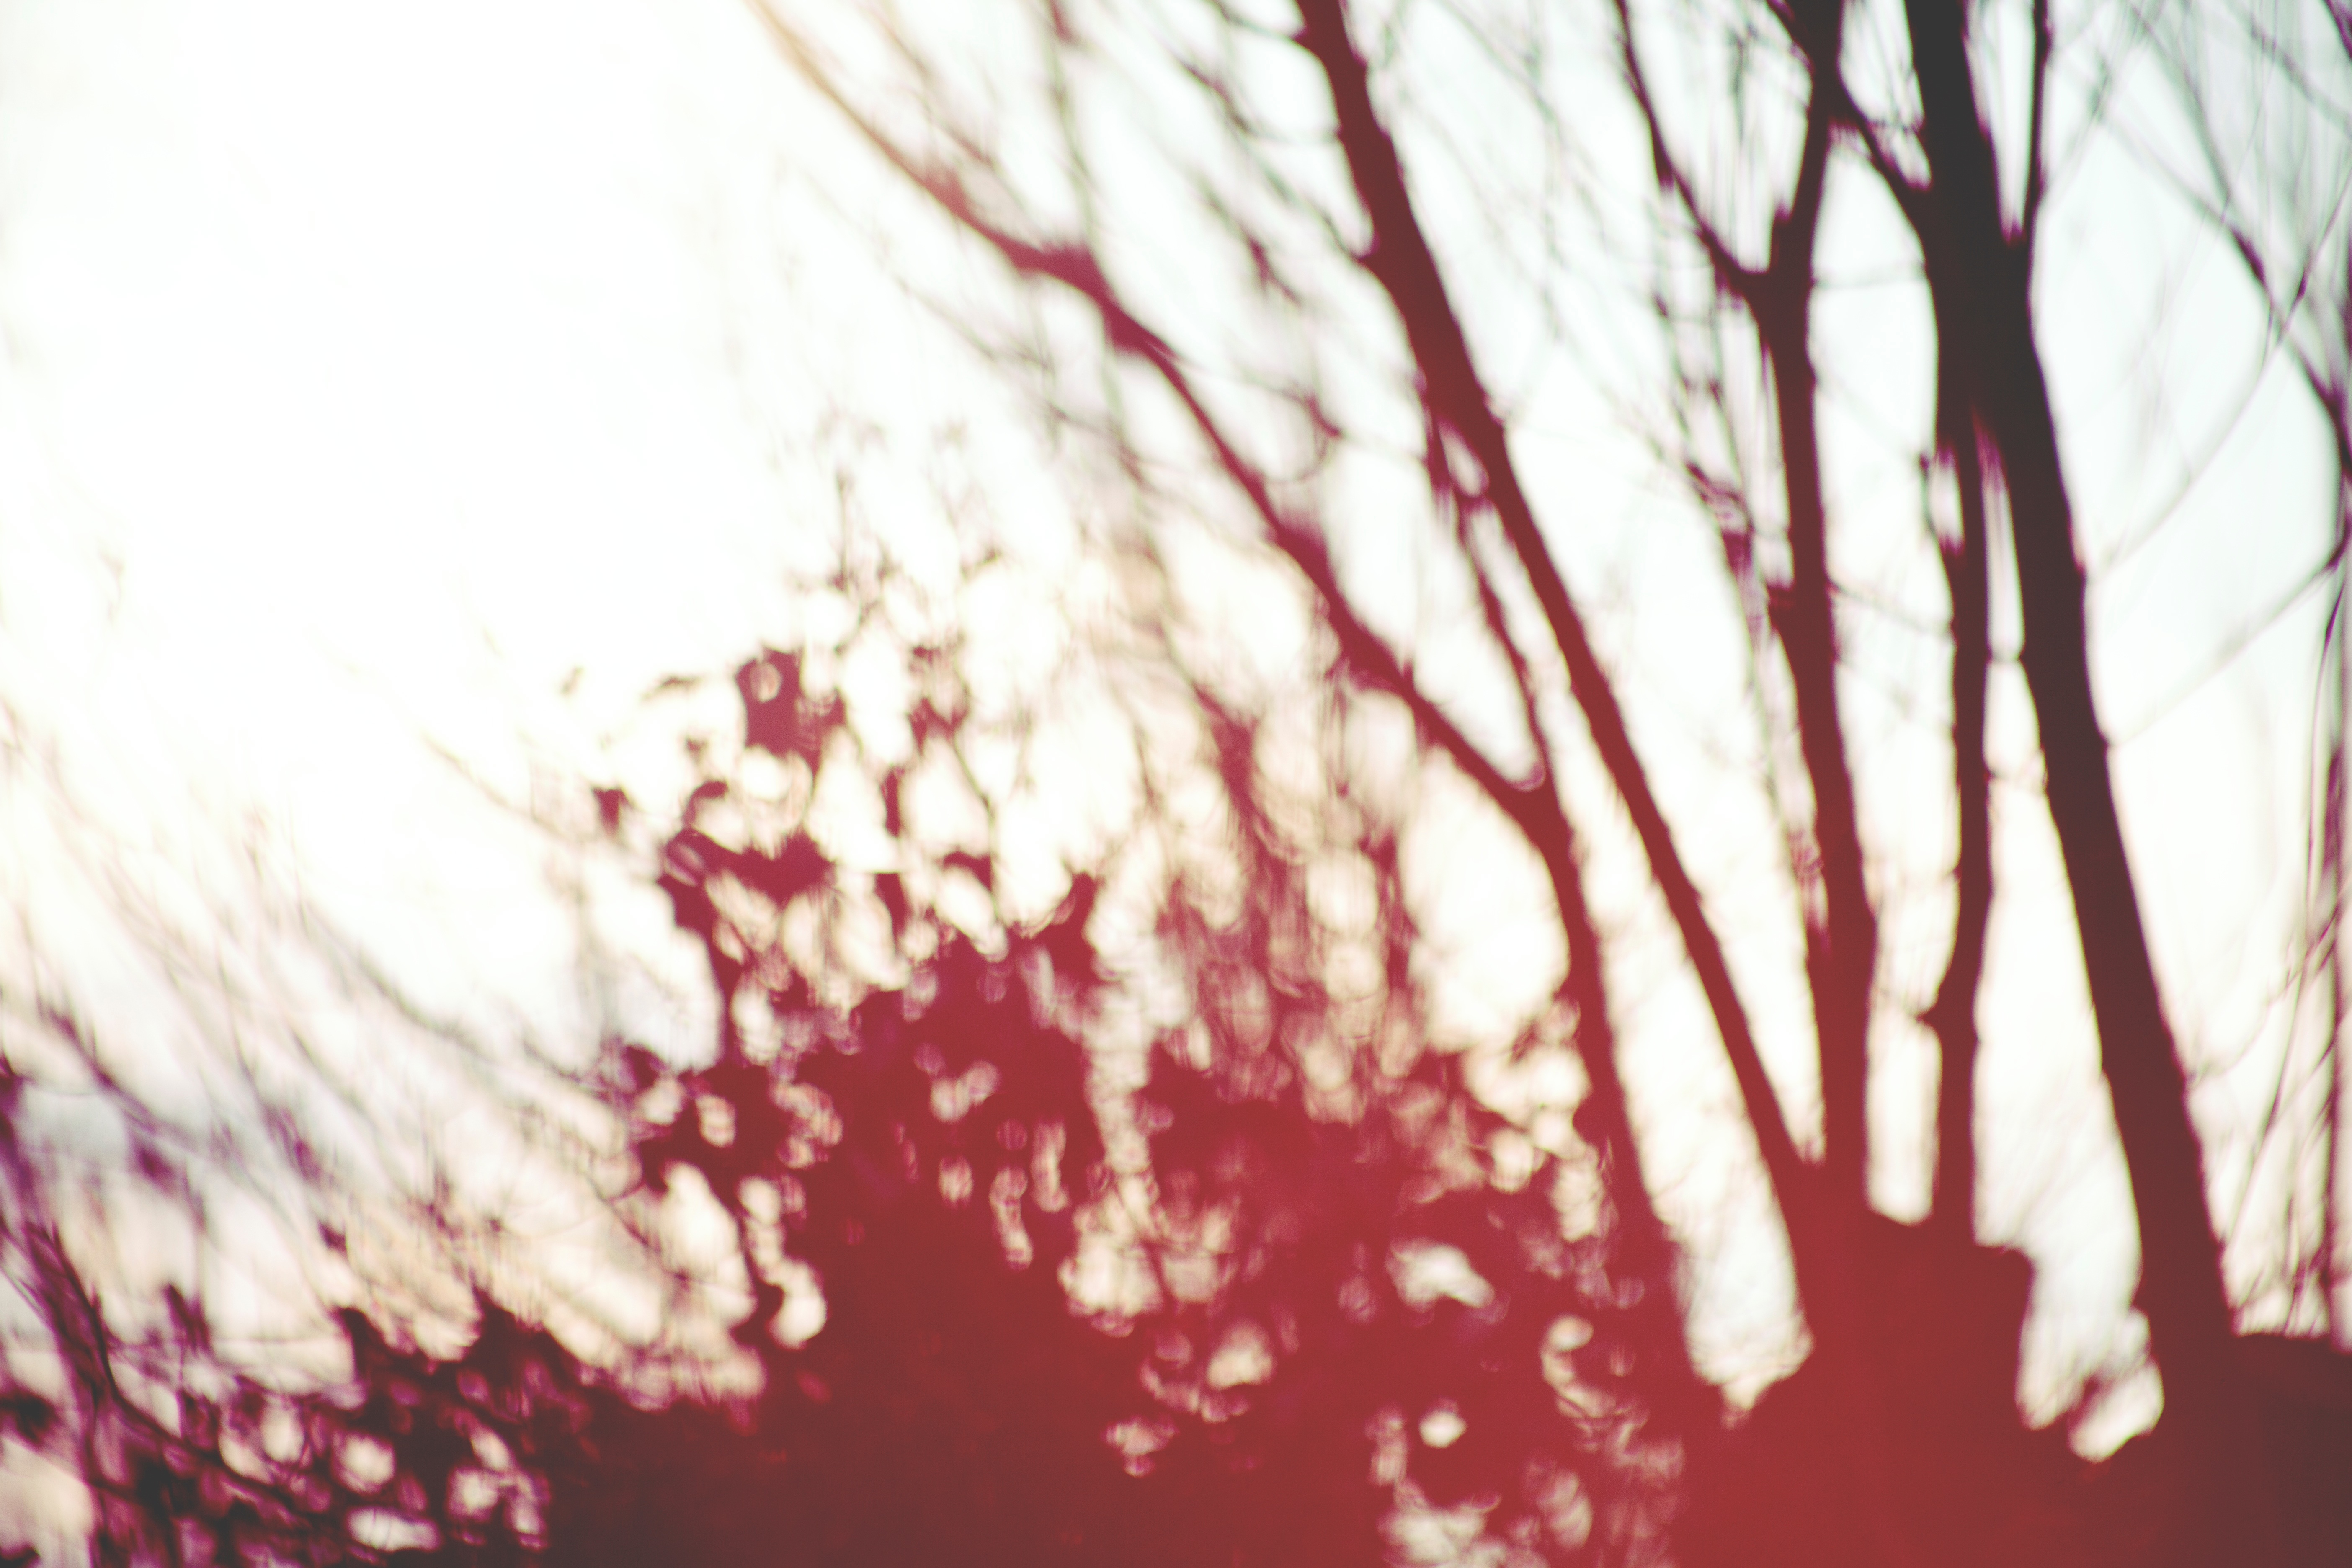
tree, branch, blossom, plant, photography, sunlight, leaf, flower, petal, spring, red, color, autumn, pink, season, cherry blossom, close up, woody plant